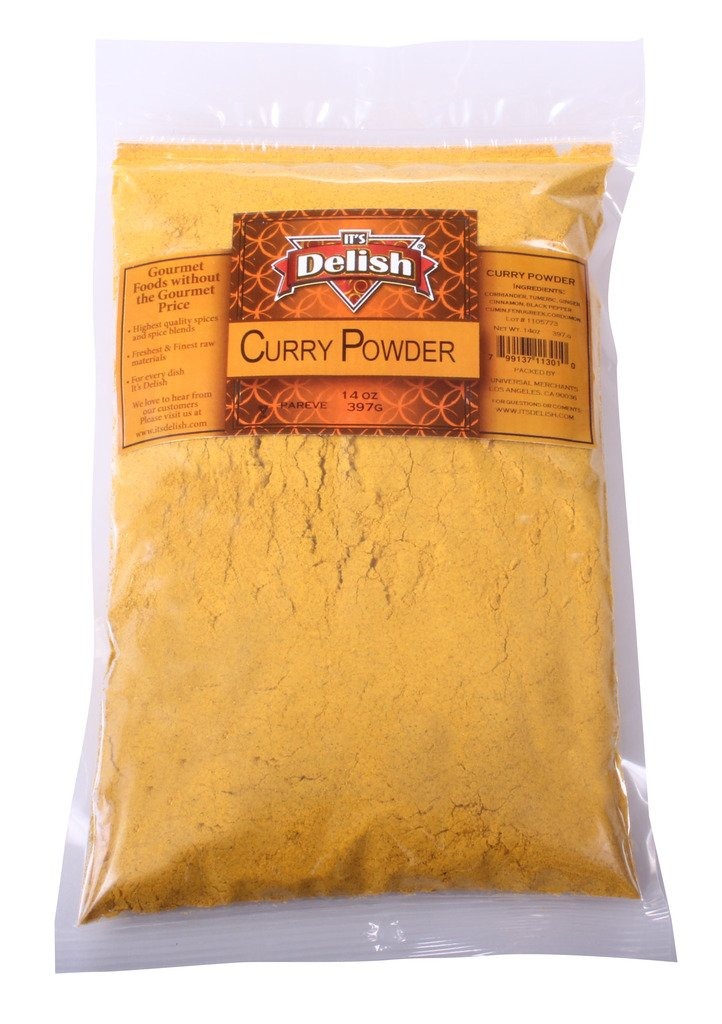
Item Name: Gourmet Curry Powder All Natural by Its Delish, (15 lbs)
Bullet Point 1: PREMIUM All Natural Blend Curry Powder
Bullet Point 2: VALUE Size Bulk bag Its Delish brand
Bullet Point 3: Enhance your culinary experience with hearty flavor, bold taste and vibrant aroma
Bullet Point 4: Awesome on beef, chicken, lamb, vegetables, curries, and Indian cuisine
Bullet Point 5: QUALITY Certified Kosher OU Packaged in the USA non-GMO and No MSG 100% Natural
Value: 1.0
Unit: Count

Price: 101.11